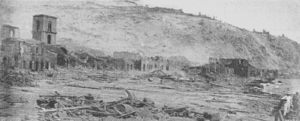
La place Bertin dévastée à Saint-Pierre et, dans le fond, la tour subsistante de la cathédrale et le morne d'Orange après l’éruption de la montagne Pelée